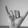
ASL letter: Y